Philadelphia Cricket Club

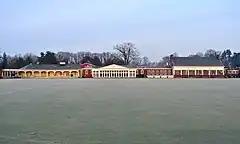
Chestnut Hill in December 2010

When the Golf Association of Philadelphia was organized in 1897, the club was one of four founding members with Merion, Philadelphia Country Club, and Aronimink. Both the Wissahickon and Militia Hill courses have been recognized for their outstanding layouts and course conditions over the years. (Wissahickon was ranked #98 in Golf Magazine’s top 100 United States course rankings for 2024-25 and Militia Hill is ranked as a top-25 golf course in Pennsylvania).